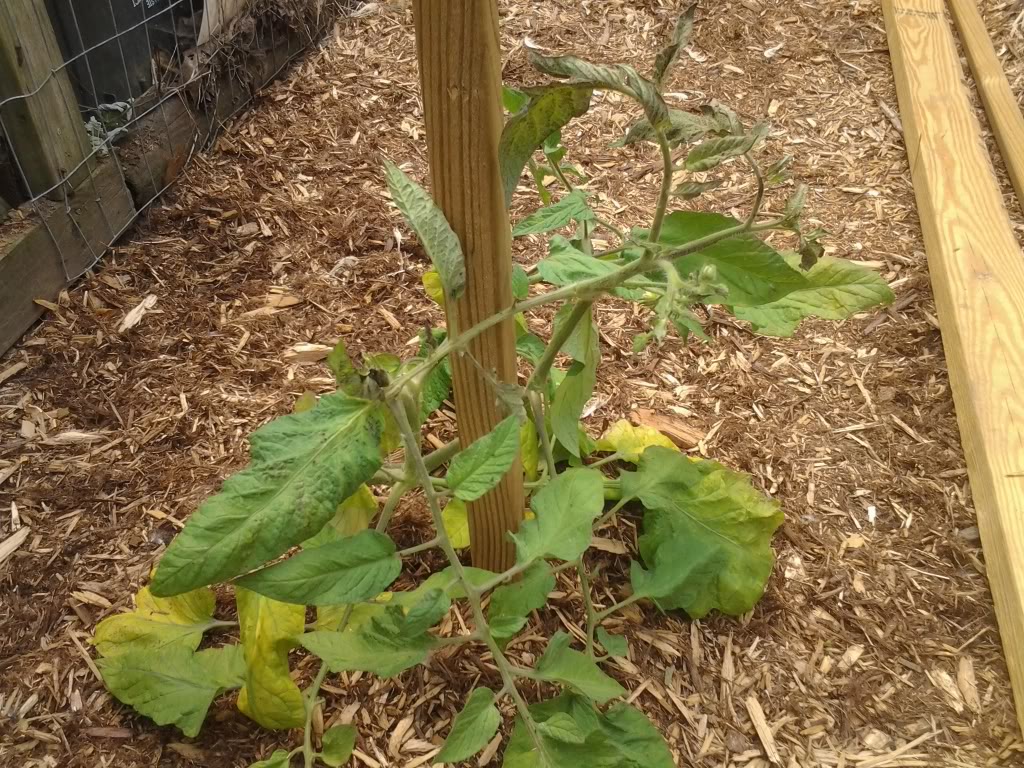
Labels: Tomato leaf, Tomato leaf, Tomato leaf